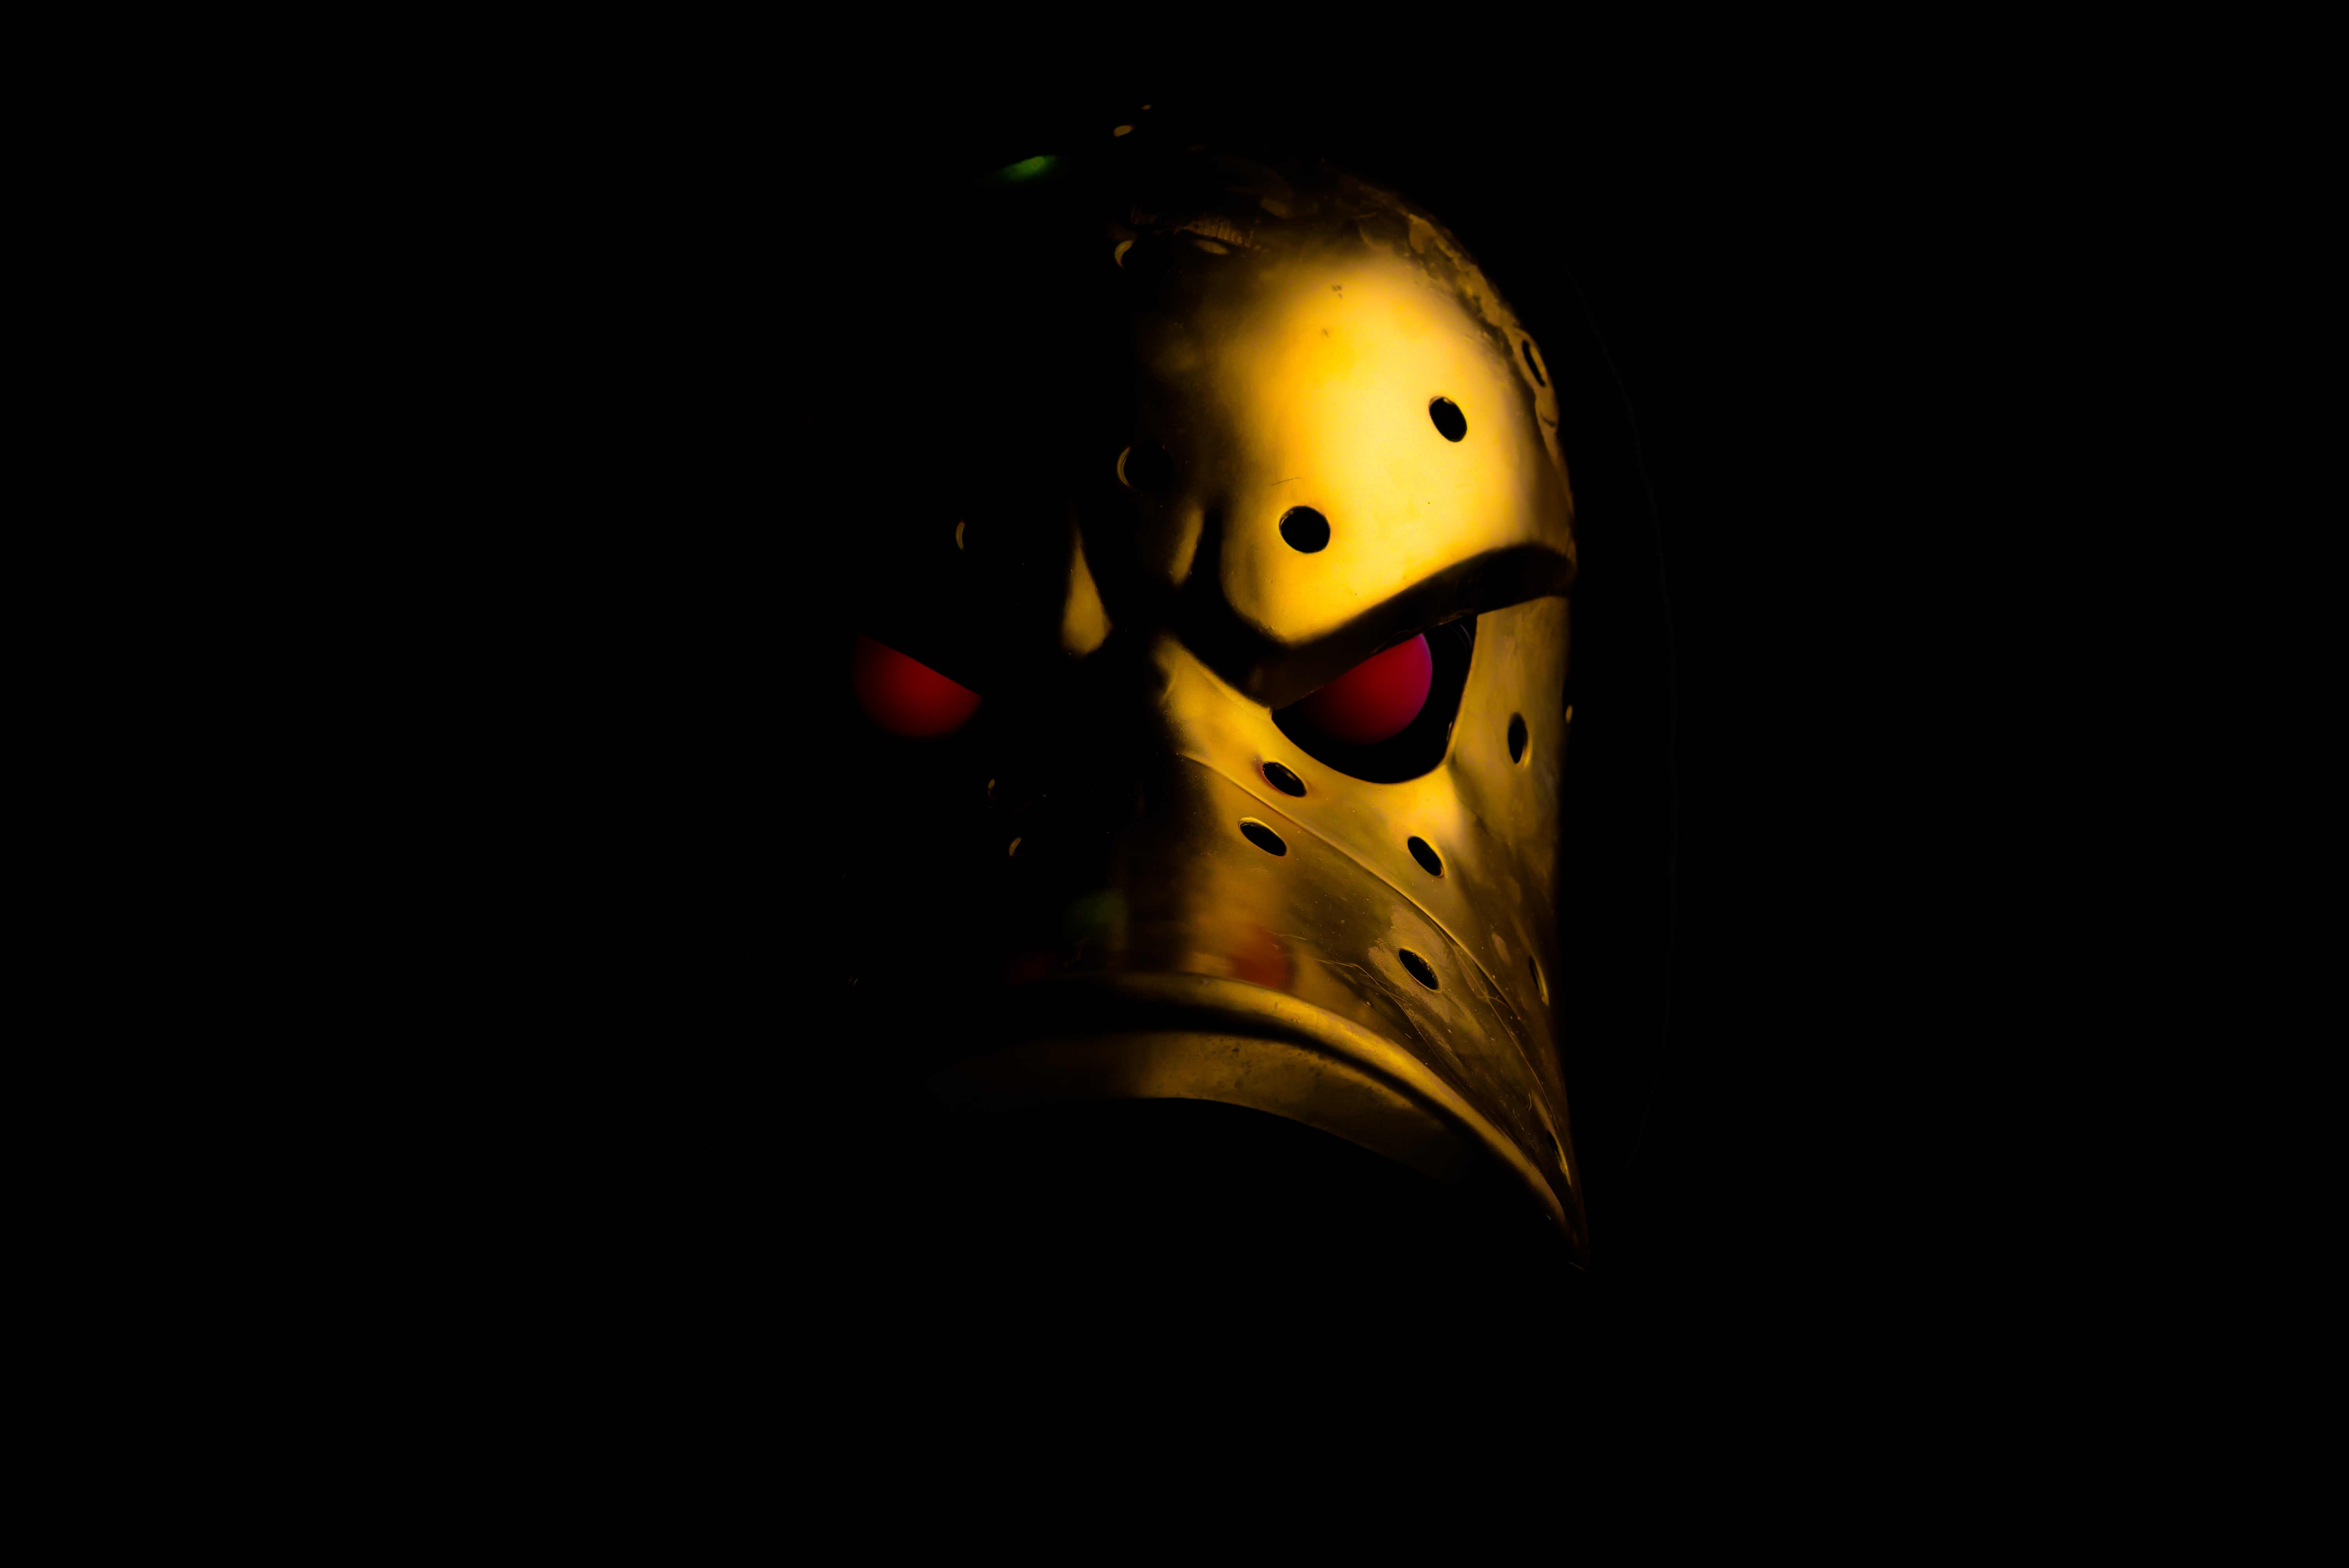
darkness, yellow, costume, screenshot, computer wallpaper